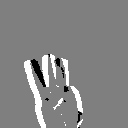
ASL letter: w